Prehistoric Egypt

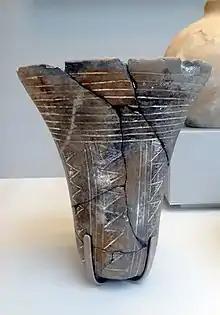
Tasian beaker, found in a Badarian grave at Qau; tomb 569, around 4000 BC; Upper Egypt; British Museum

Although archaeological sites reveal very little about this time, an examination of the many Egyptian words for "city" provides a hypothetical list of causes of Egyptian sedentarism. In Upper Egypt, terminology indicates trade, protection of livestock, high ground for flood refuge, and sacred sites for deities.